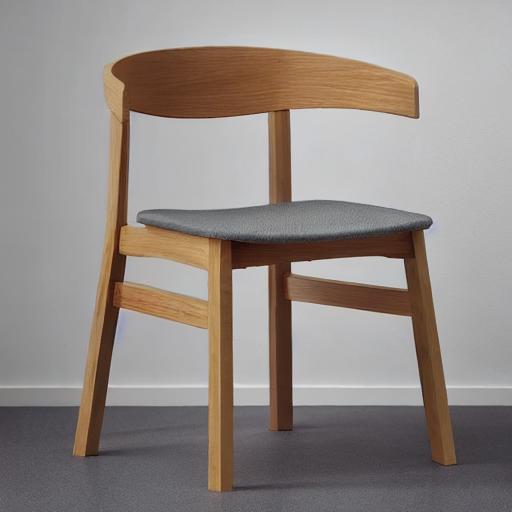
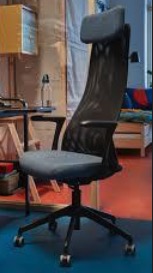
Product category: items_chair
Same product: no